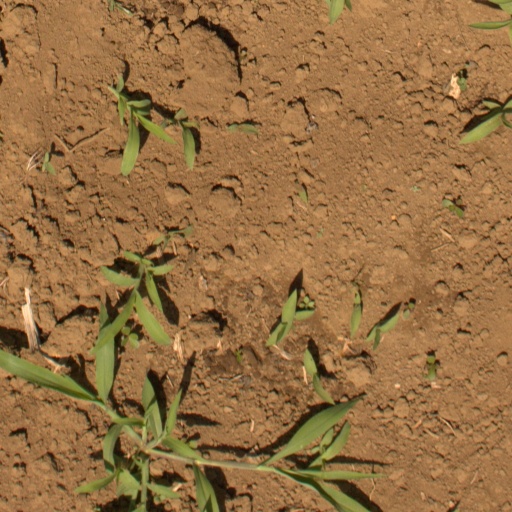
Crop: Jerusalem artichoke